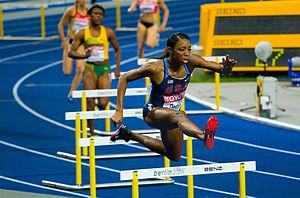
Le 400 mètres haies est une discipline d'athlétisme qui consiste à courir 400 mètres, longueur traditionnelle d'un tour de piste, en franchissant dix haies. Les coureurs doivent rester dans le couloir qui leur est assigné. Les haies qu'ils font tomber ne donnent lieu à aucune pénalité, néanmoins les concurrents s'efforcent d'en toucher le moins possible pour éviter d'être ralentis ou déséquilibrés.